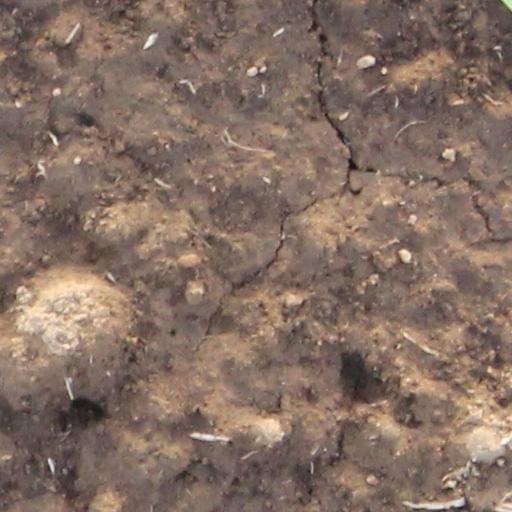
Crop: wheat